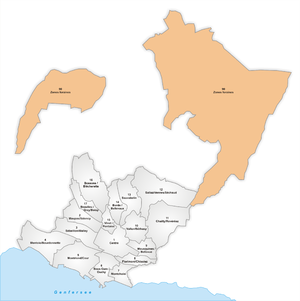
Les Zones foraines de Lausanne sont un quartier de la ville de Lausanne, en Suisse. Comme son nom l'indique, ce quartier est situé hors de la zone urbaine de la ville. Il comporte de grandes surfaces boisées.
L'Office d'études socio-économiques et statistiques de la ville de Lausanne découpa la ville en 81 secteurs regroupés en 17 quartiers. Ce découpage se base sur de nombreux critères : topographie, voirie, type de bâti et morphologie sociale et économique. Il prend en compte les barrières physiques et géographiques les plus nettes comme les cours d'eau, les voies de chemin de fer, la vallée du Flon, les bois de Rovéréaz ou de Sauvabelin, les rives du lac Léman, le cimetière de Montoie, le stade de la Pontaise, l'aérodrome de la Blécherette, la prison du Bois-Mermet, le palais de Beaulieu, les hôpitaux, etc. La délimitation du centre-ville obéit à des critères très précis, basés sur la densité d'emplois et leurs type. Pour les autres zones, d'autres critères furent utilisés : permanence d’un certain nombre d’emplois, caractère du domaine bâti, densité des habitants, critères socio-culturels.